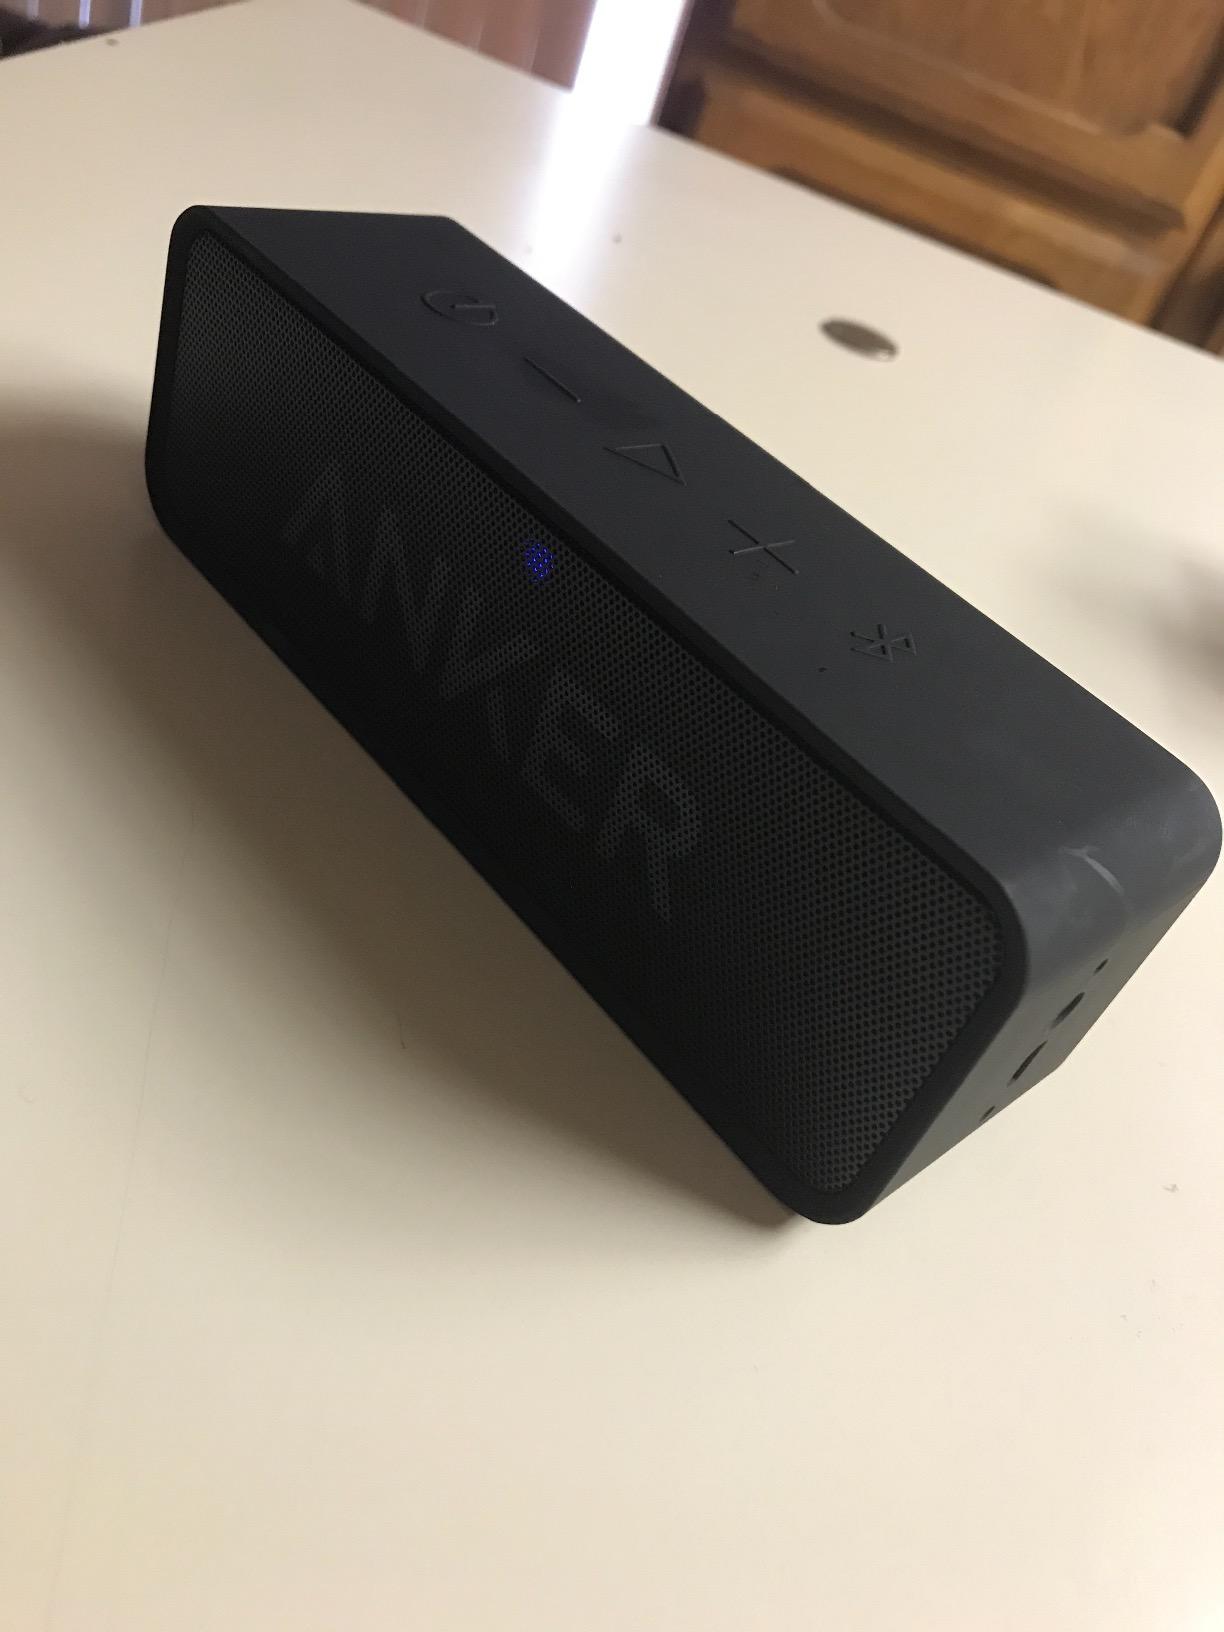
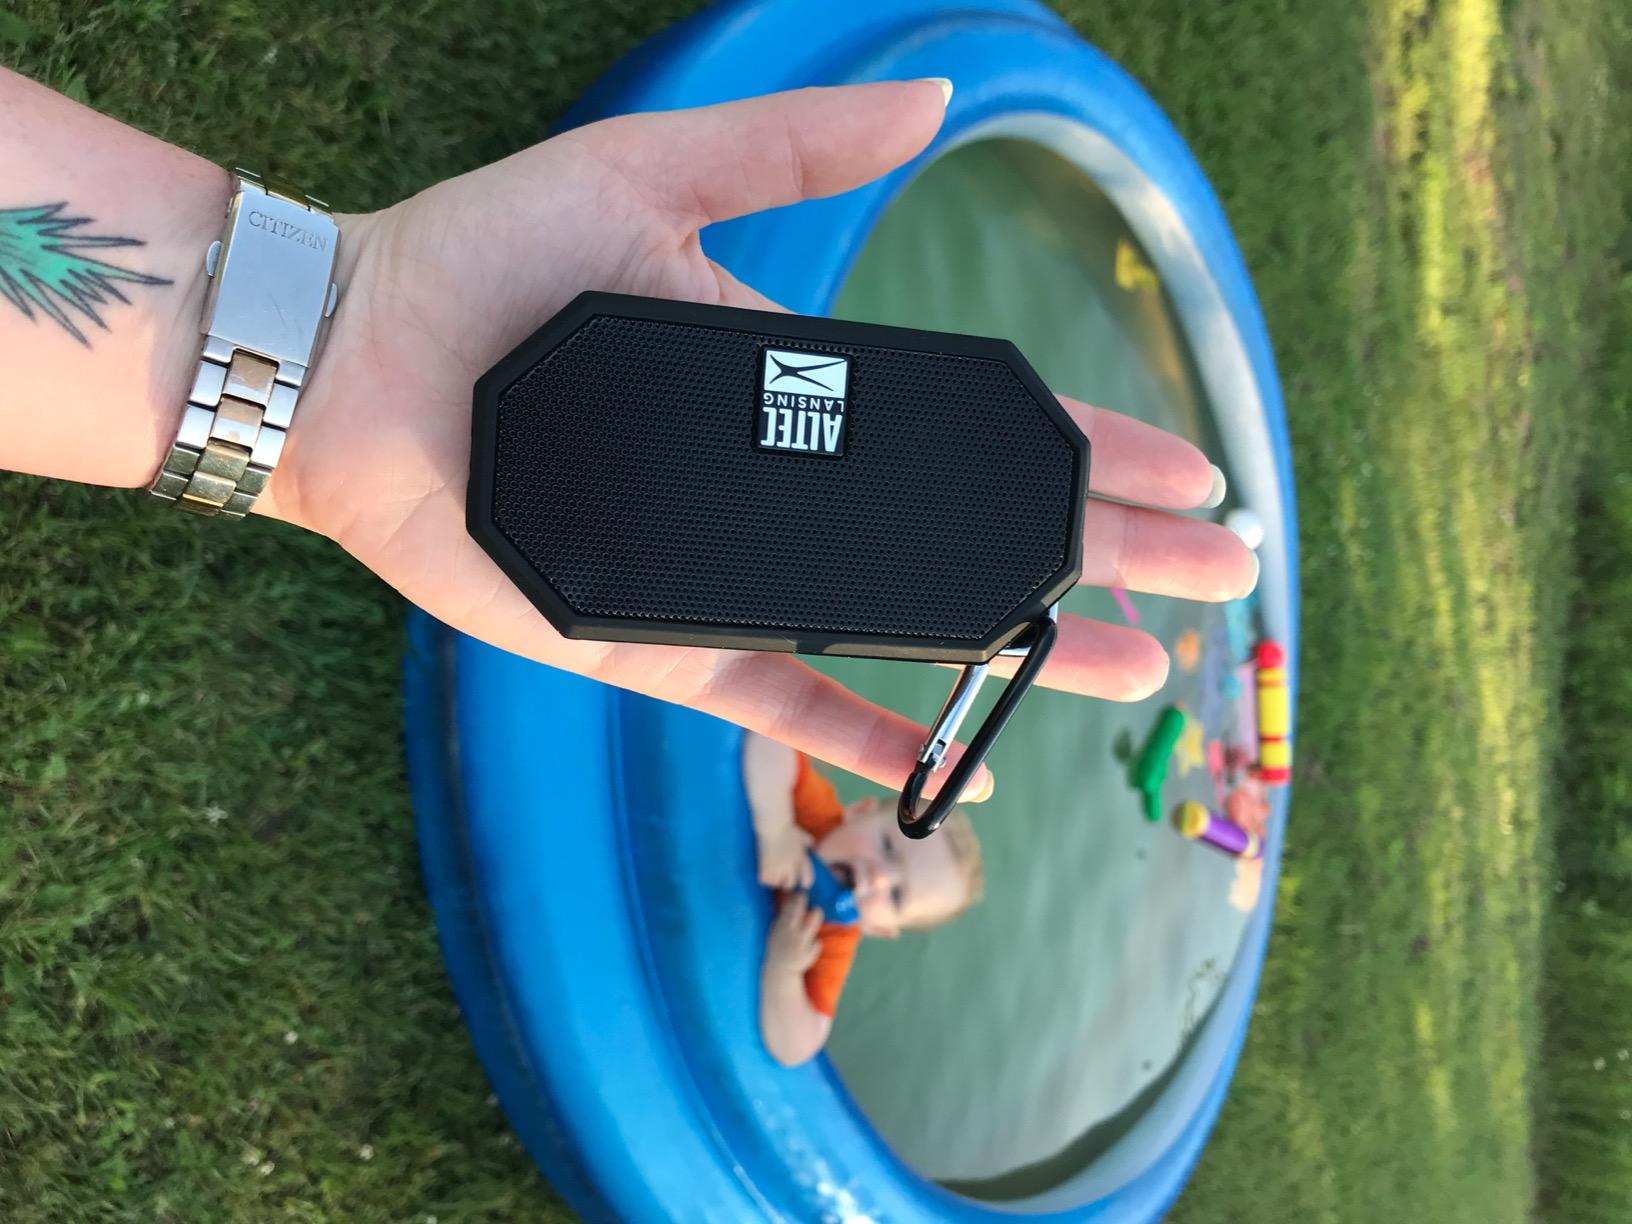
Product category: speaker
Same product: no